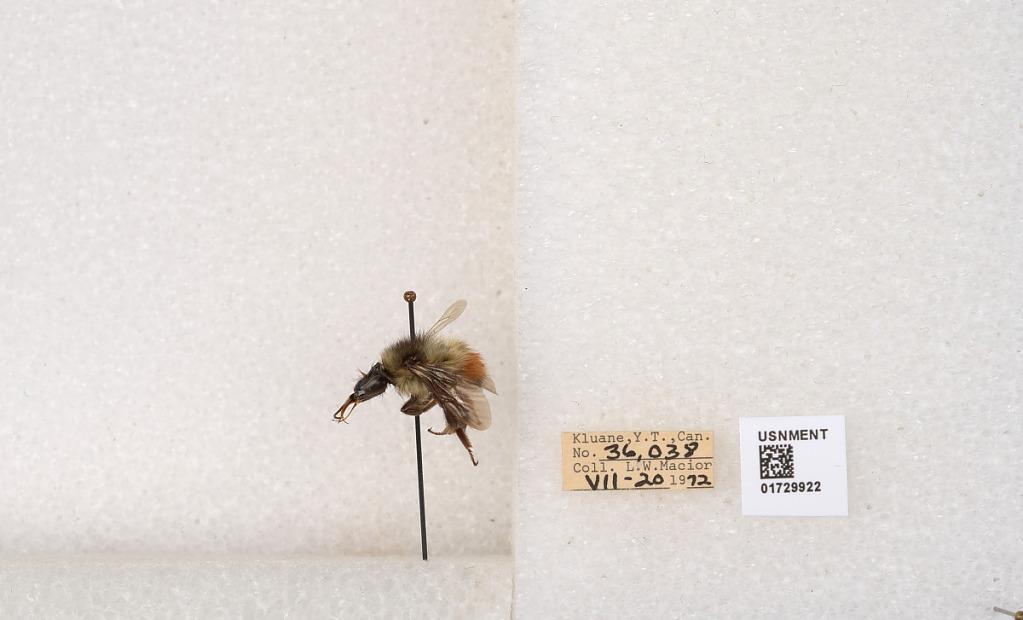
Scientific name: Bombus flavifrons Cresson
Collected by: L. Macior
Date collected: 1972-7-20
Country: Canada
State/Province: Yukon Territory
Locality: Kluane National Park and Reserve
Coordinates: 60.7493, -139.504